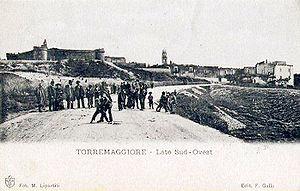
Torremaggiore est une commune de la province de Foggia dans les Pouilles.